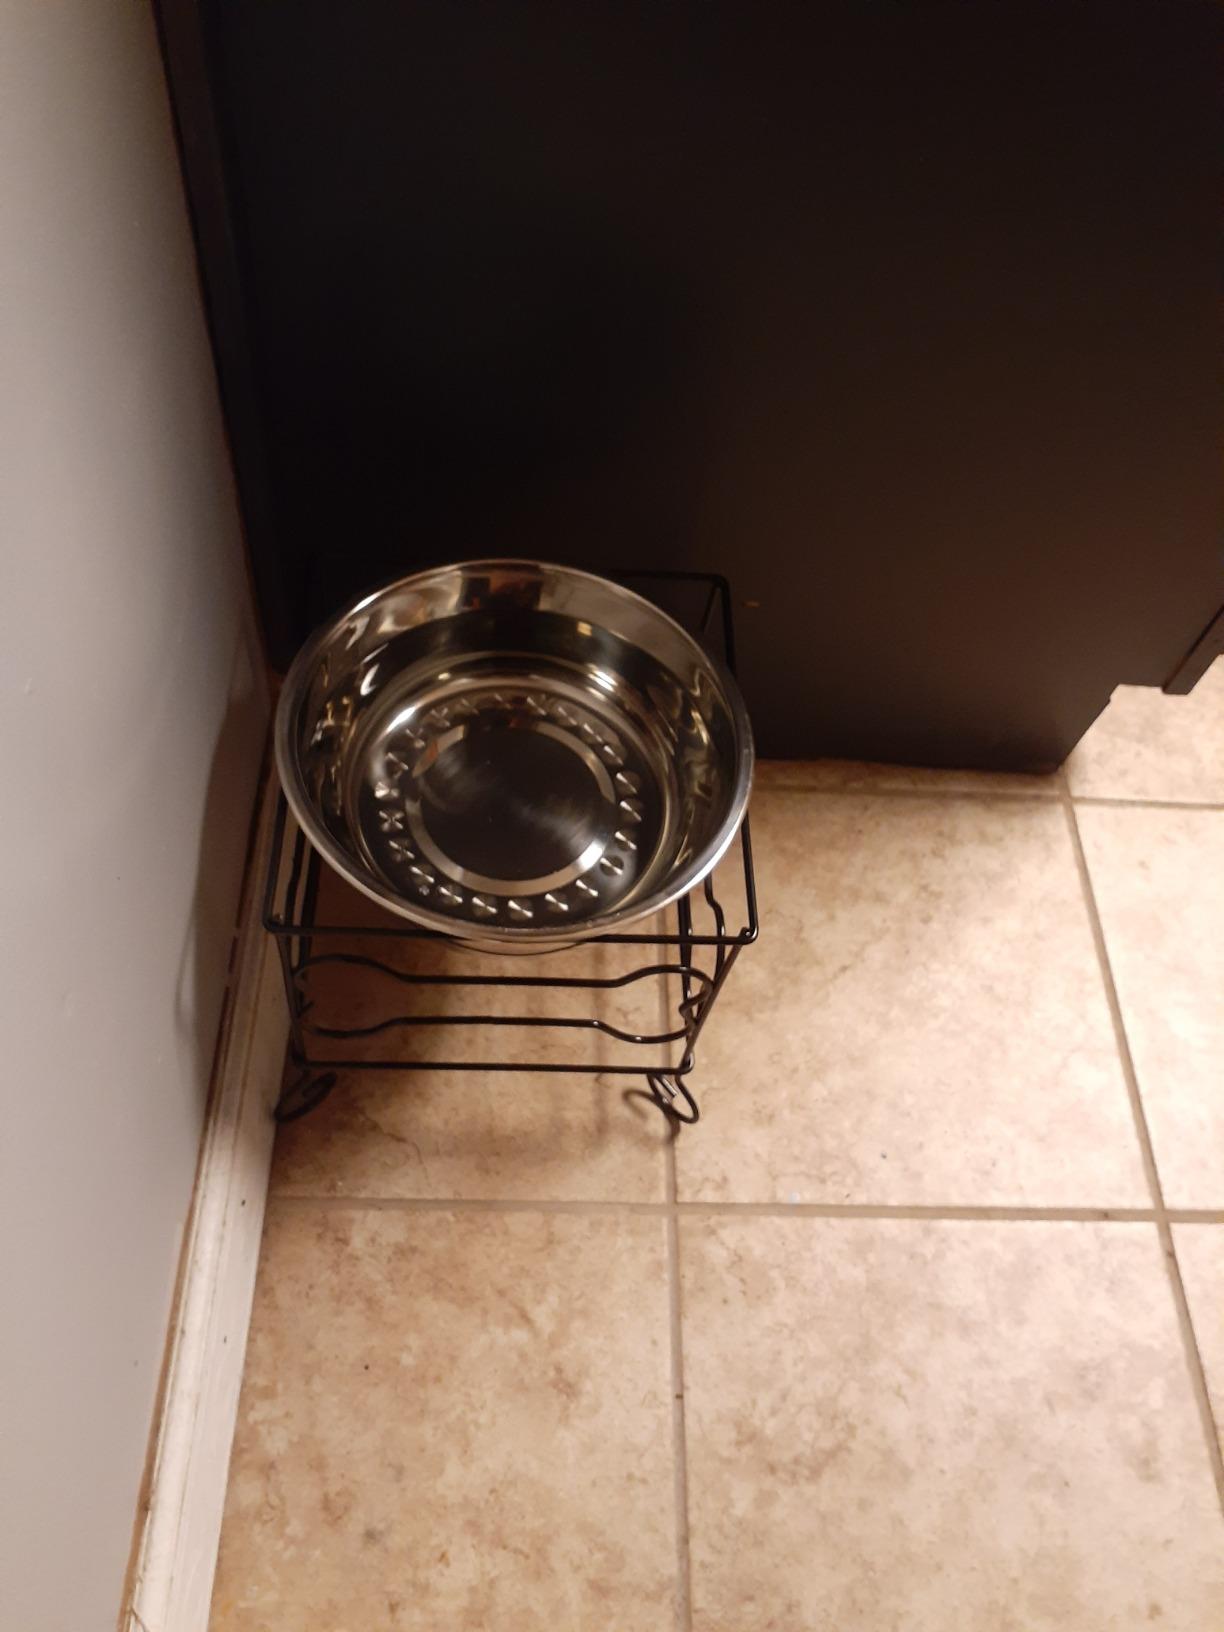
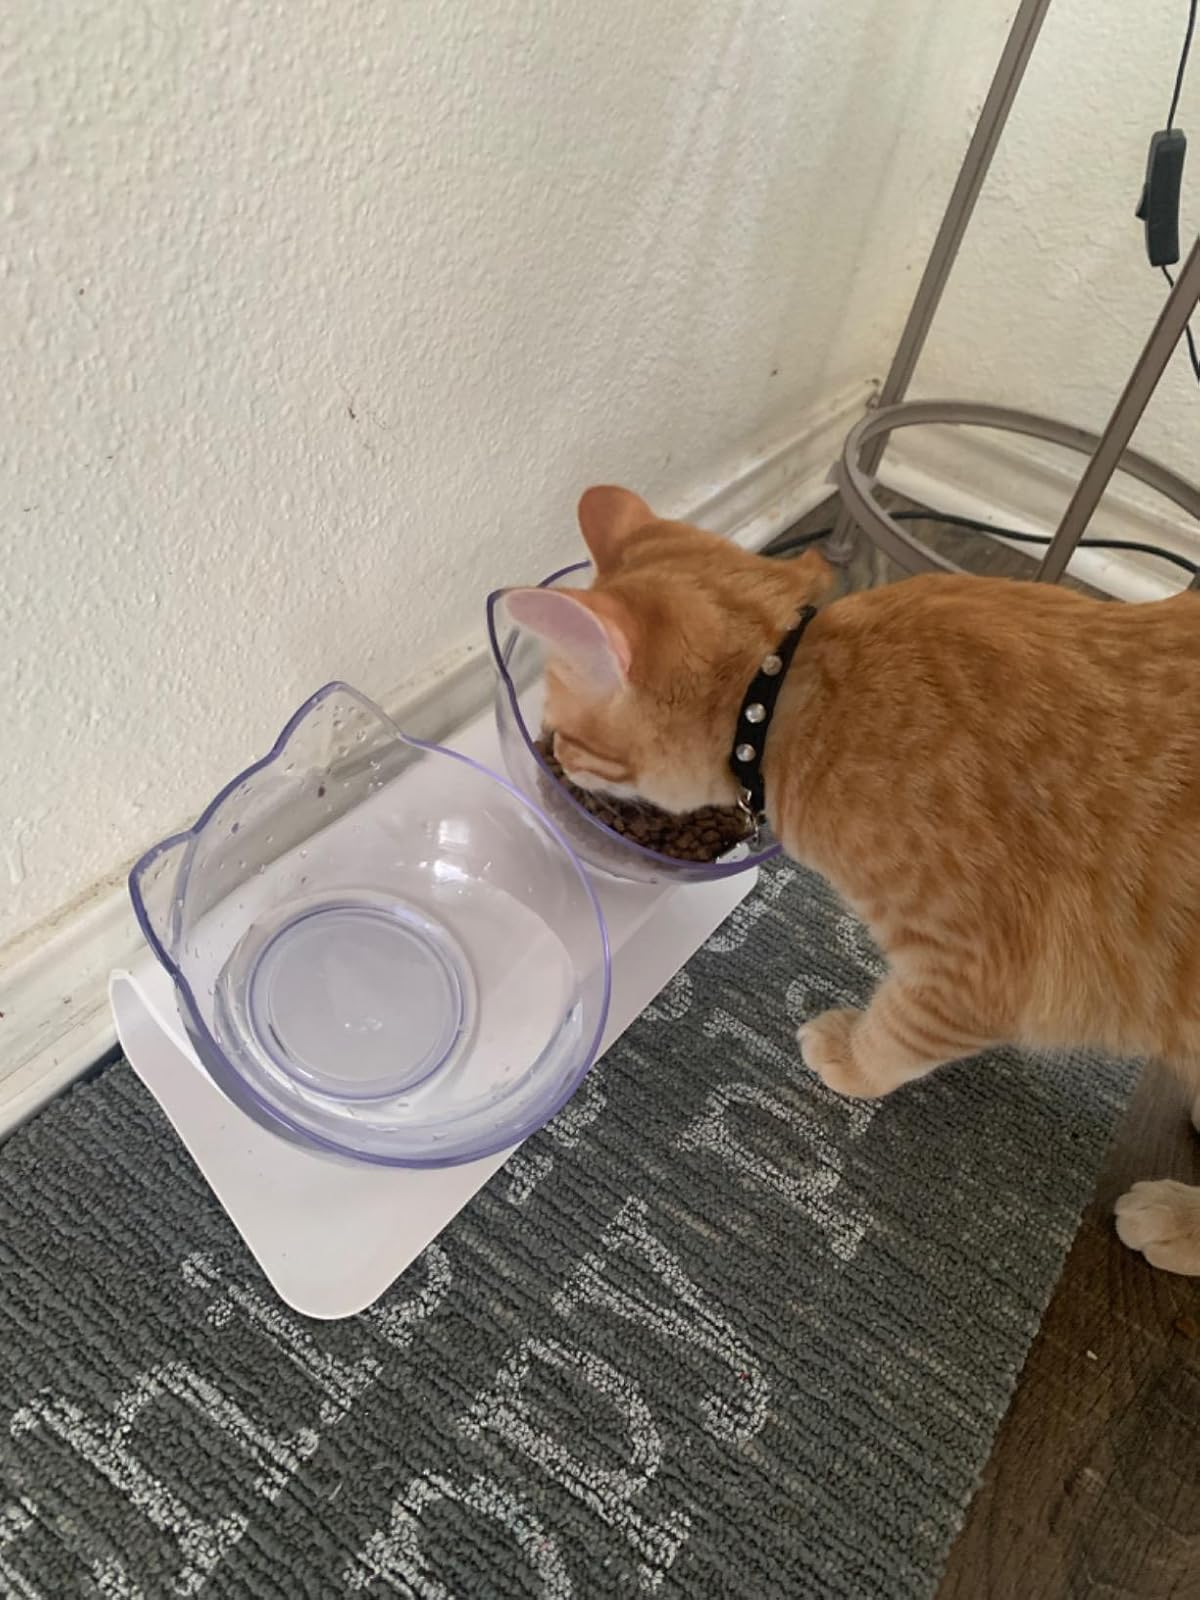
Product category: items_bowl
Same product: no